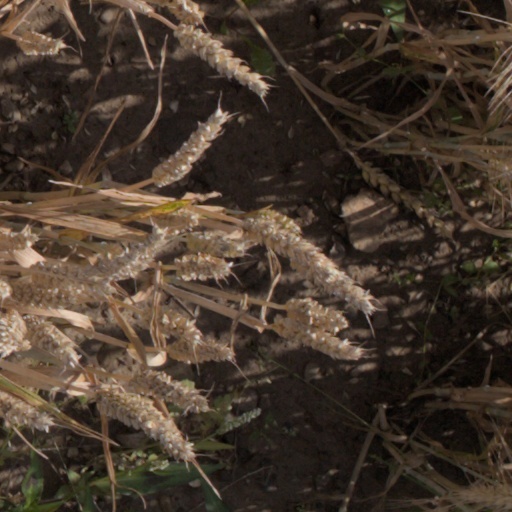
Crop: wheat